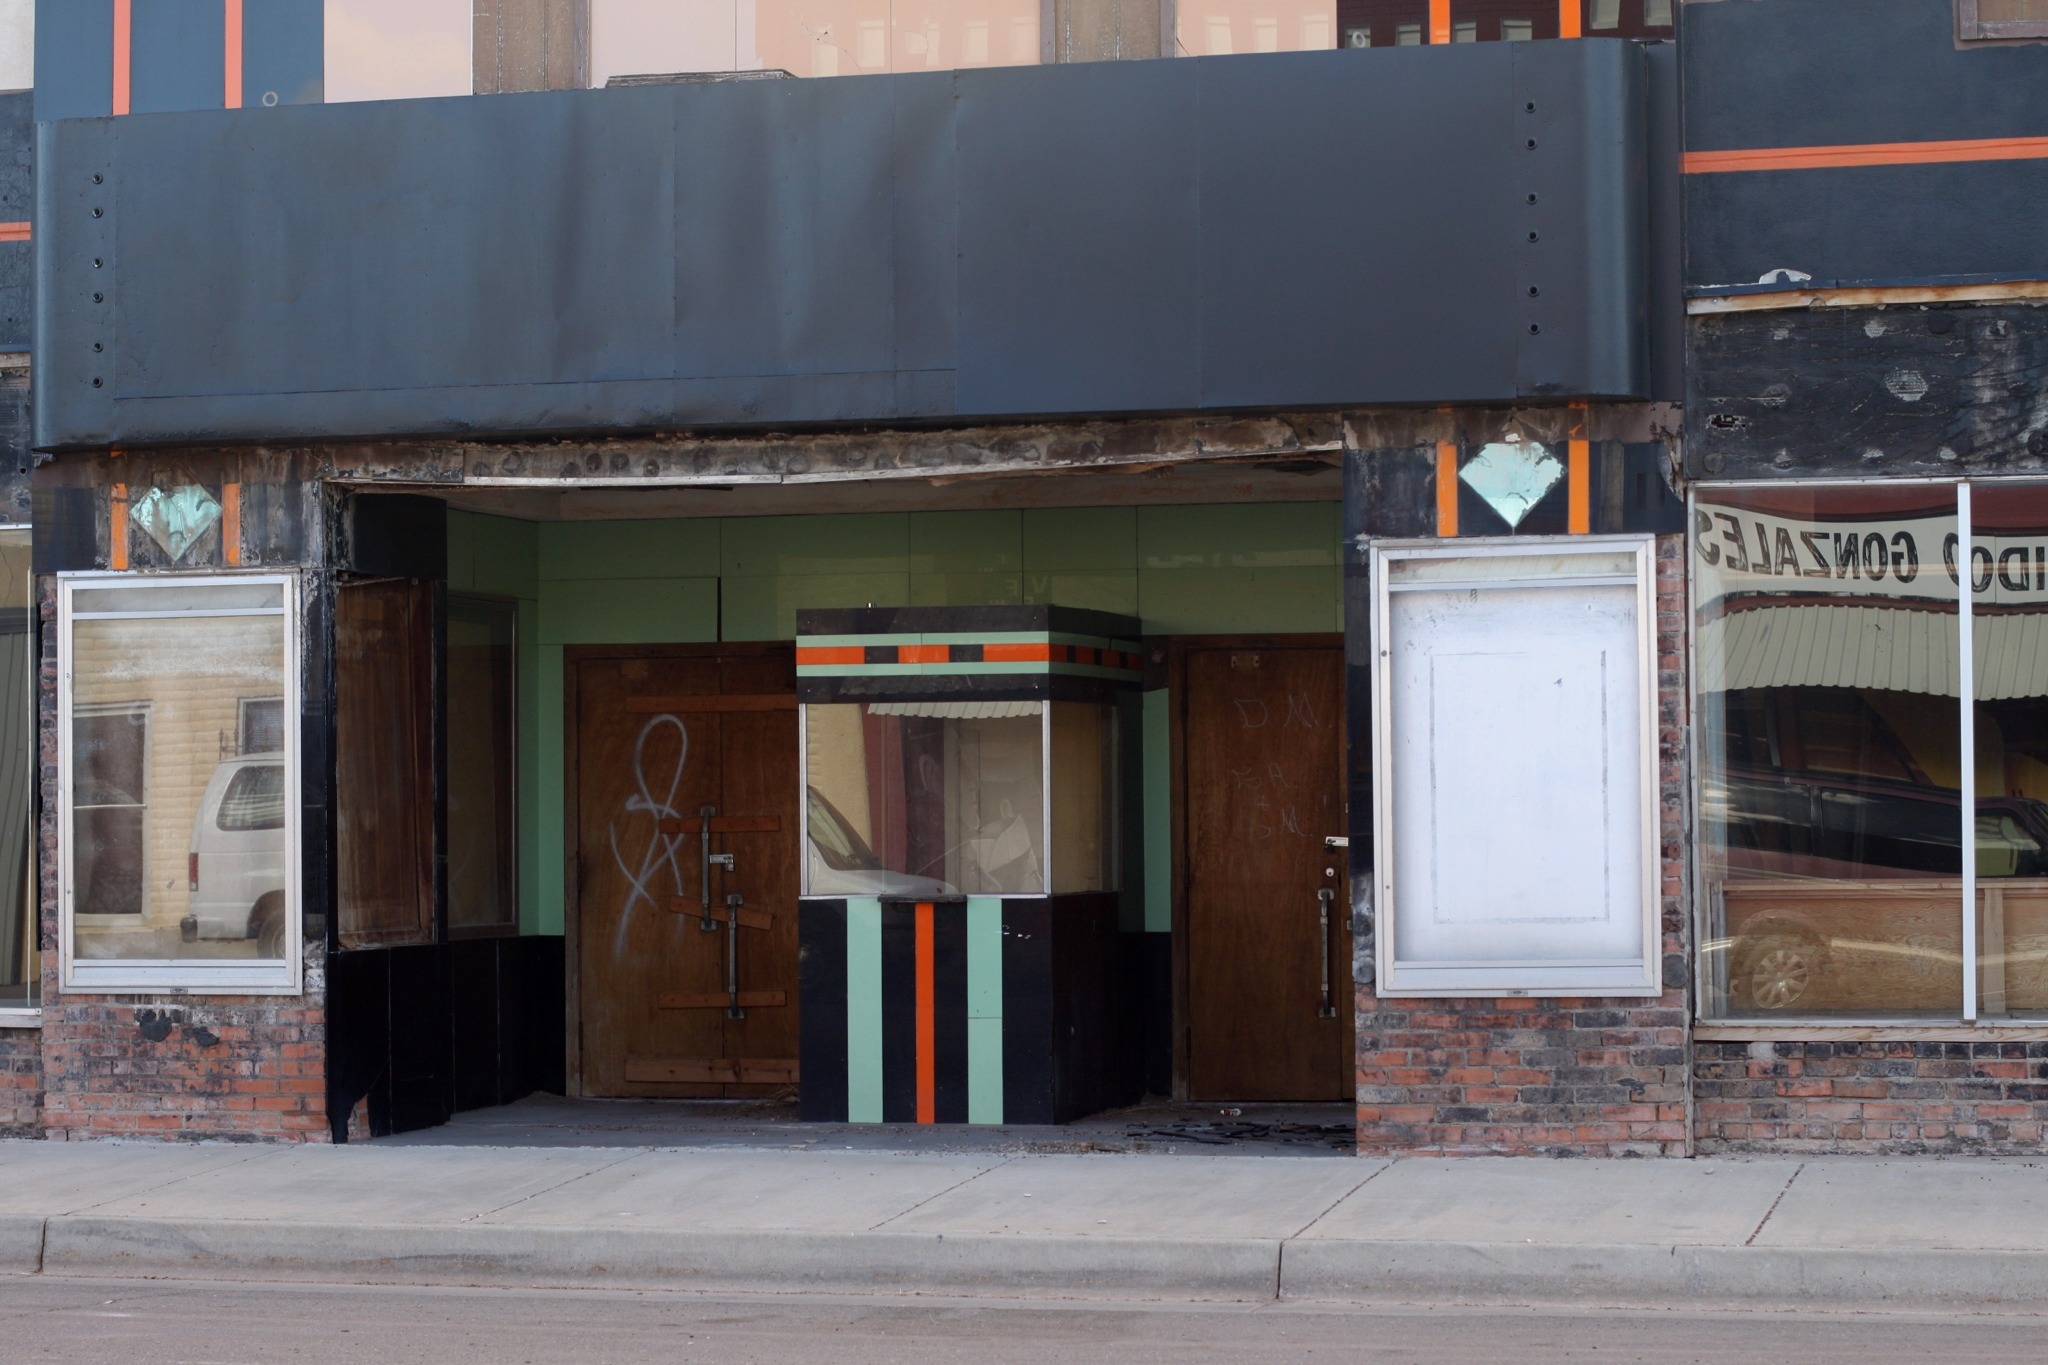
architecture, facade, interior design, urban area, window covering